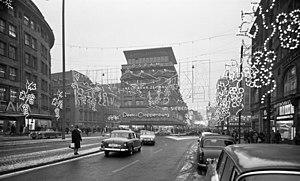
Les illuminations de Noël sont les éclairages installés en extérieur durant la période de Noël, et plus globalement pour la période des fêtes de fin d'année. Ces décorations de Noël peuvent être placées sur les bâtiments, les arbres, ou au travers des rues, principalement dans les pays de culture chrétienne et de plus en plus dans des pays qui ne le sont pas.